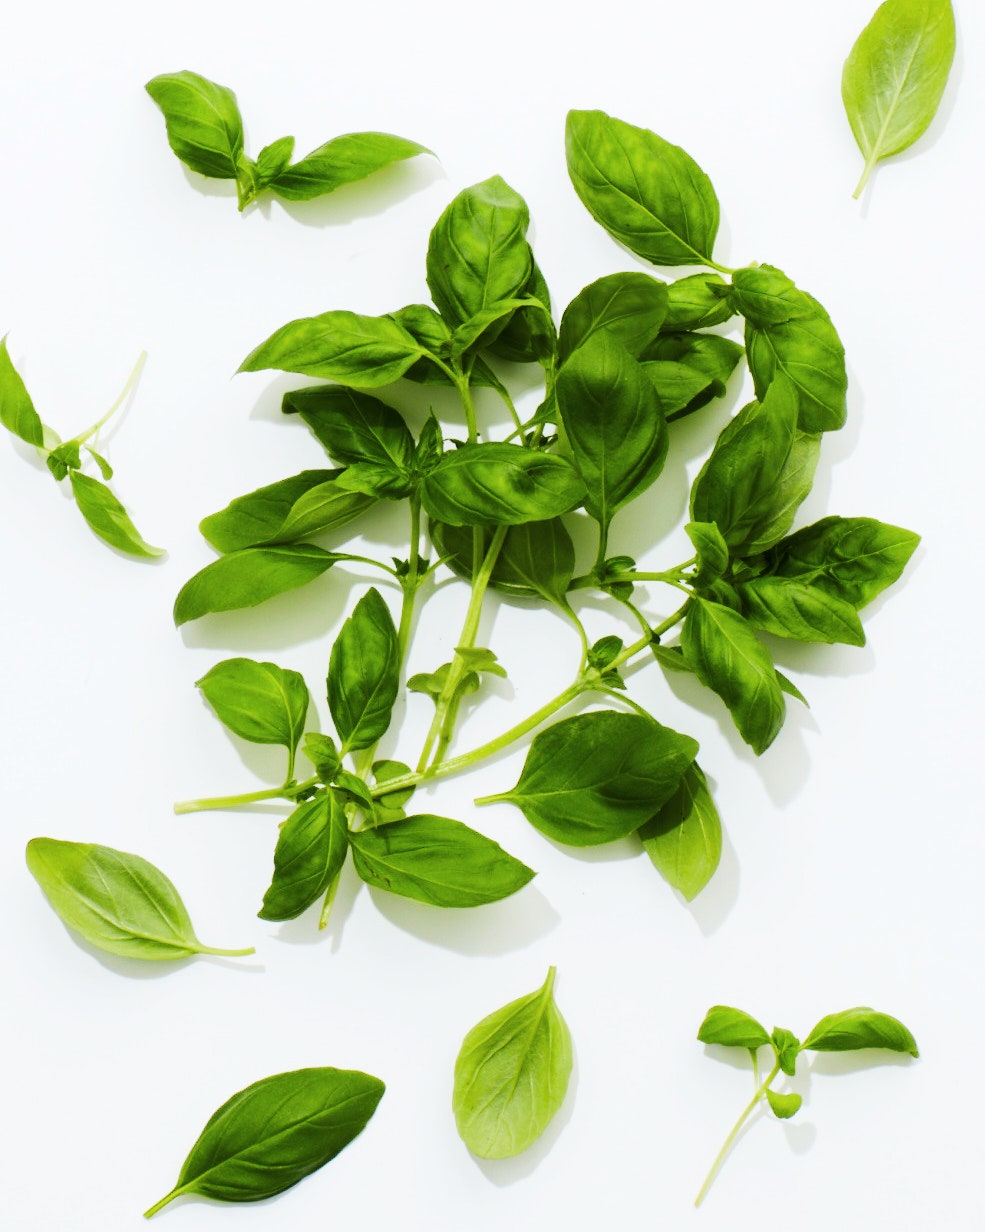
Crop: unknown
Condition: basil